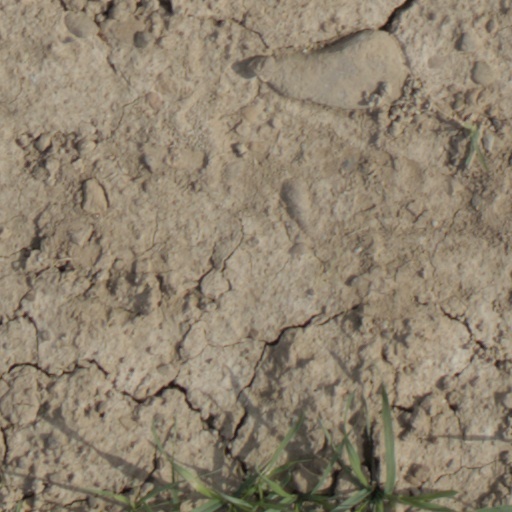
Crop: wheat